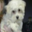
Label: dog